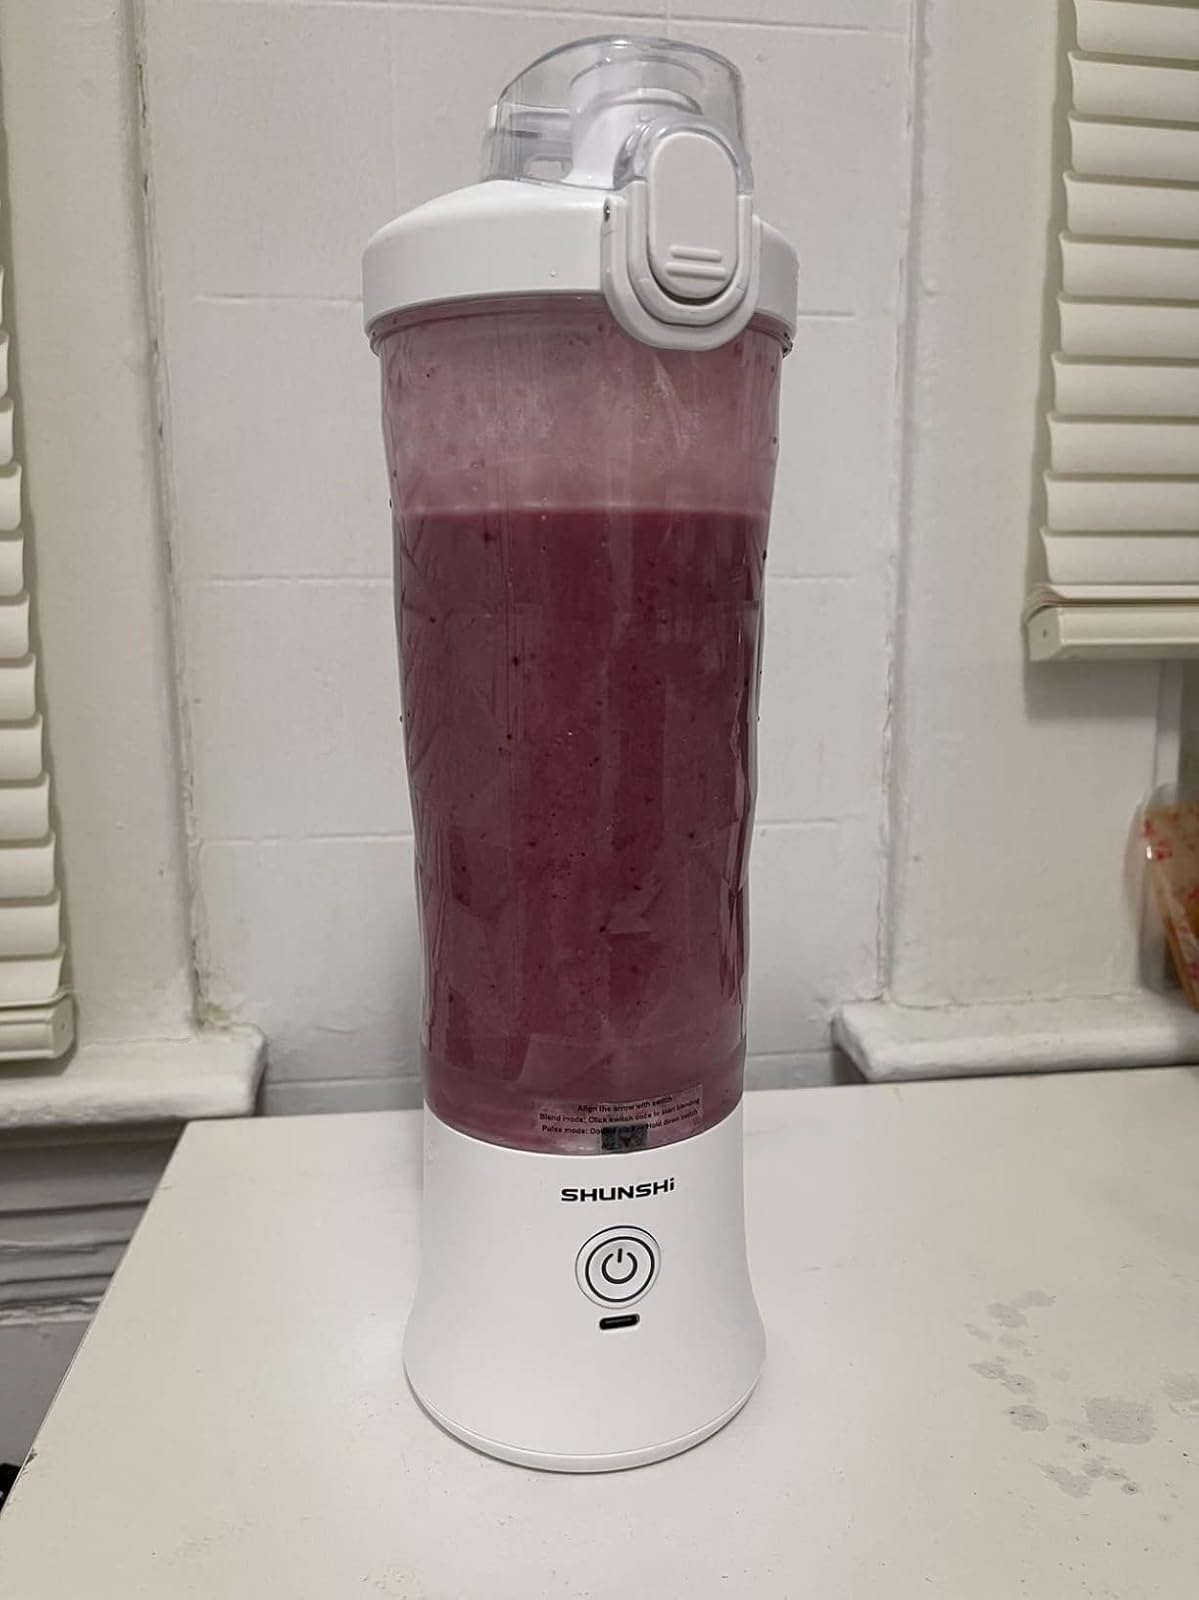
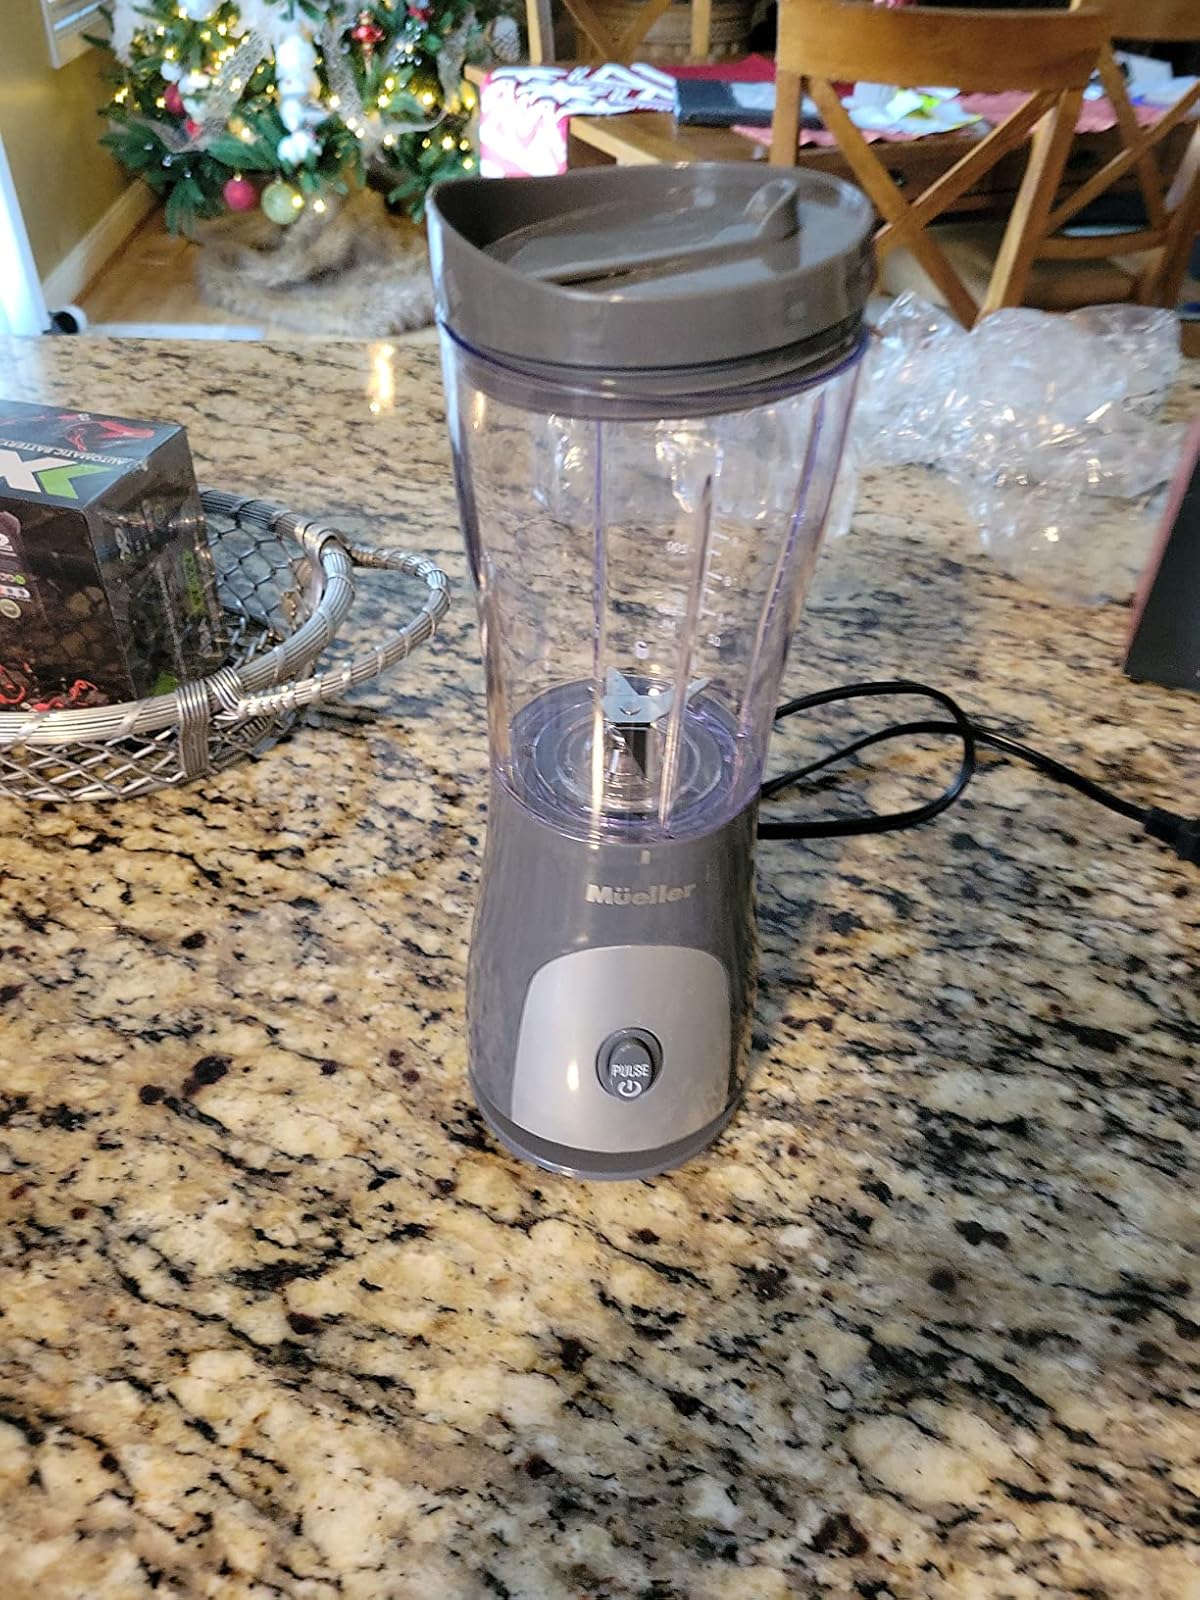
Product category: items_blender
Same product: no